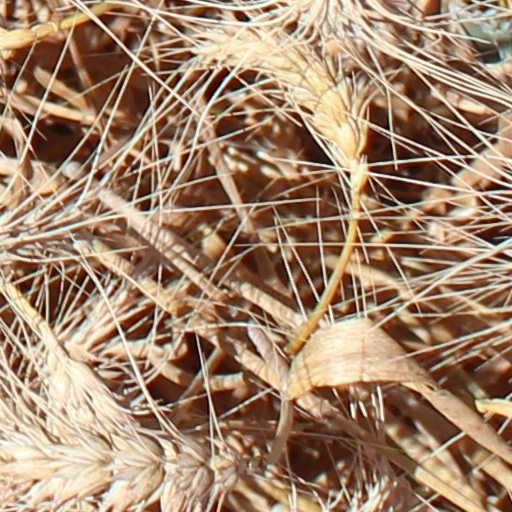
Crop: wheat